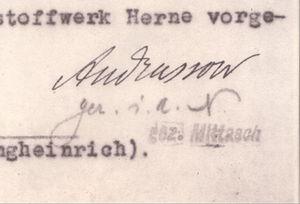
Leonid Andrussow était un ingénieur chimiste allemand. Il a mis au point le procédé Andrussow qui permet de synthétiser l'acide cyanhydrique à partir de méthane et d'ammoniaque.